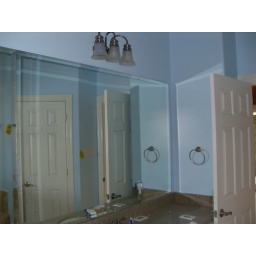
new wall mirrors in master bath